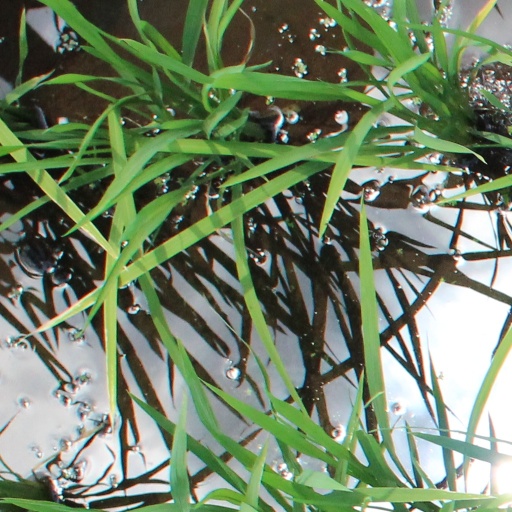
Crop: rice